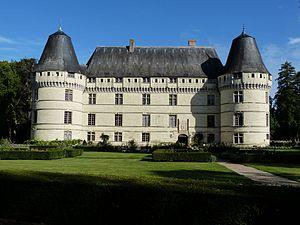
Cheillé est une commune française située dans le département d'Indre-et-Loire, région Centre-Val de Loire.